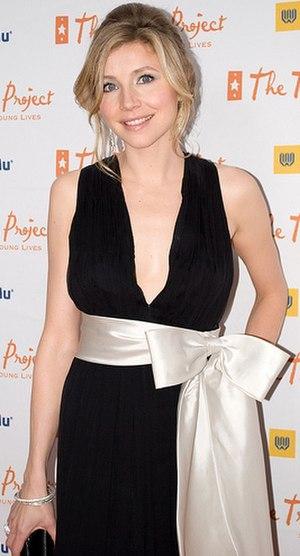
Cet article présente les épisodes de la troisième saison de la série télévisée How I Met Your Mother.
Sarah Cassandra Chalke est une actrice canadienne née le 27 août 1976 à Ottawa, au Canada.
Theodore Evelyn, dit Ted, Mosby est le personnage principal de la série télévisée américaine How I Met Your Mother interprété par Josh Radnor.
Cet article présente les épisodes de la quatrième saison de la série télévisée How I Met Your Mother.